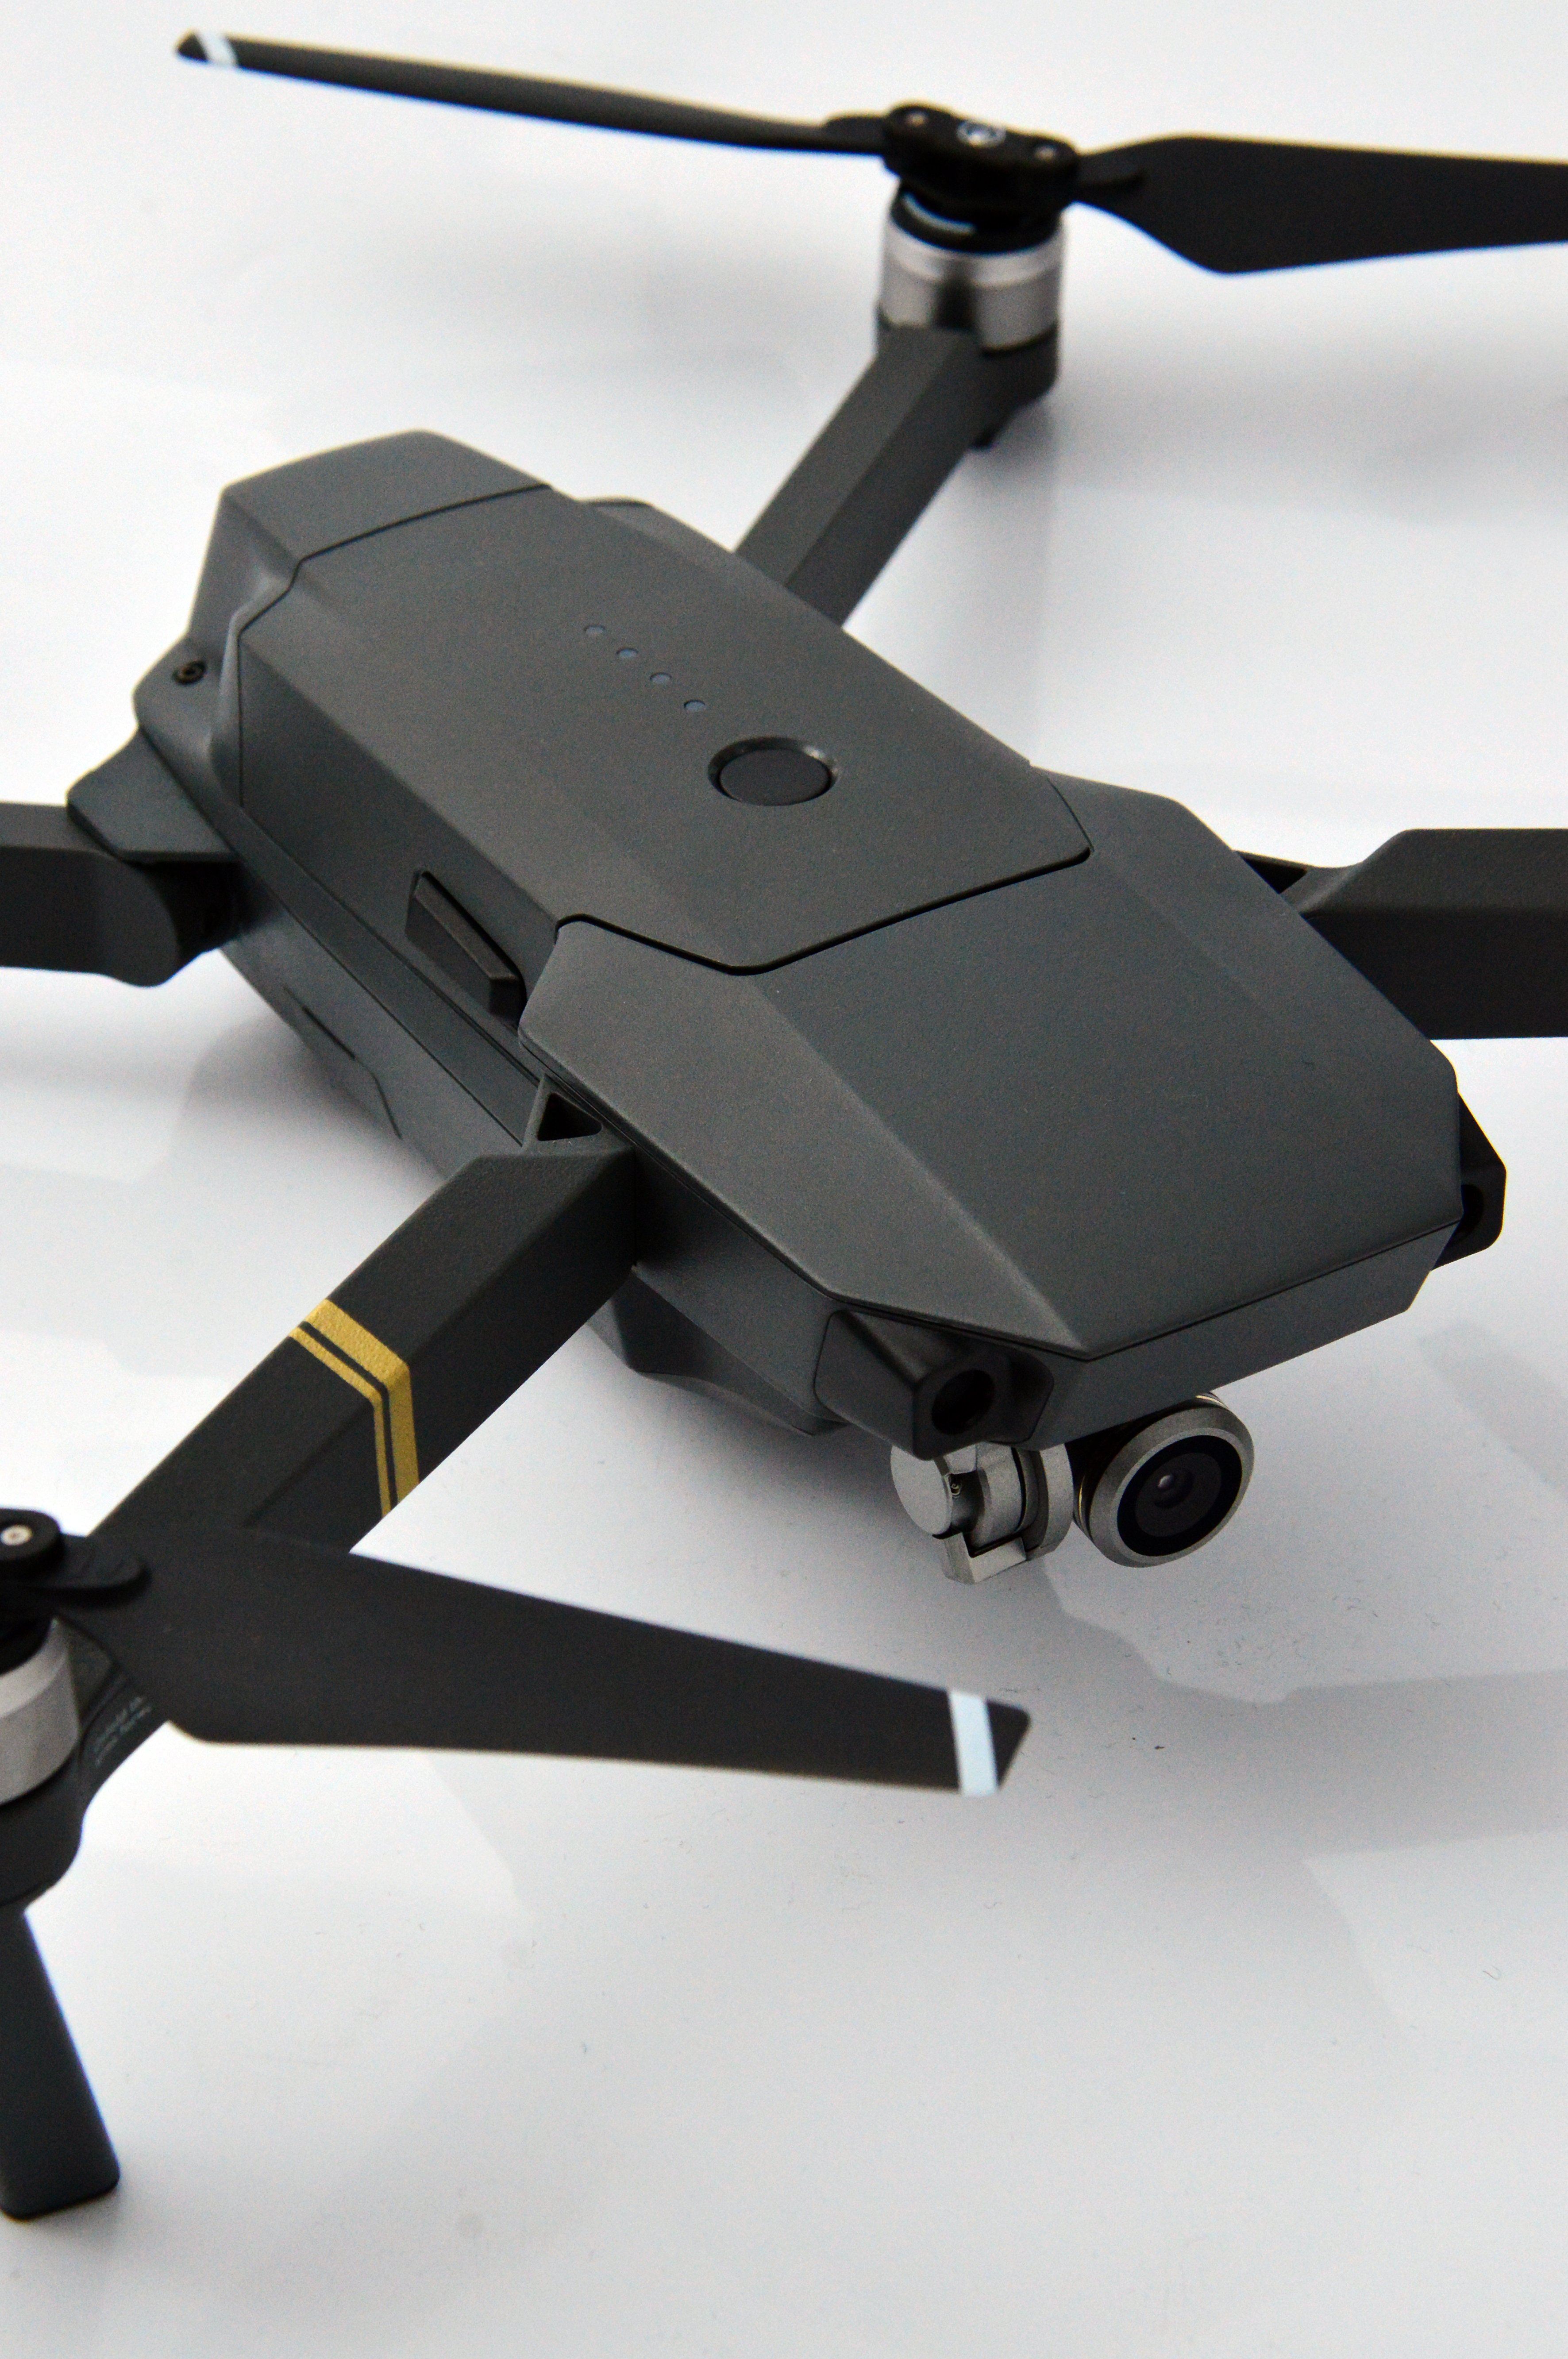
drone, camera, isolated, background, helicopter, technology, remote, surveillance, aerial, white, sky, control, fly, propeller, digital, drones, aircraft, copter, photo, robot, modern, military, flight, aviation, force, army, transport, vehicle, airplane, plane, airshow, war, video, blue, rotorcraft, helicopter rotor, hardware, product